Tuftonboro United Methodist Church

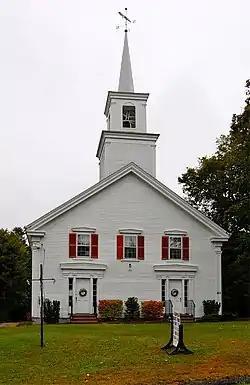
Tuftonboro United Methodist Church

Tuftonboro United Methodist Church is a historic Methodist church on New Hampshire Route 171 in Tuftonboro, New Hampshire, United States. Built about 1853, it is one of the finest examples of ecclesiastical Greek Revival architecture in New Hampshire's Lakes Region. It was added to the National Register of Historic Places in 1997.